Windows Mobile

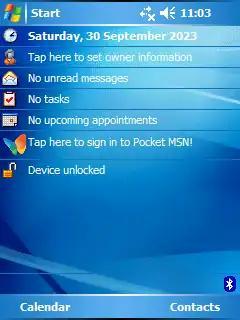
Windows Mobile 5.0 Today screen

Smartphone 2002, originally codenamed "Stinger", was released in 2002. Based on Windows CE 3.0 like Pocket PC 2002 and Pocket PC 2000, Smartphone 2002 was built for GSM cell phones with standard keypad-based form factors, as opposed to Pocket PC 2002 Phone Edition which targeted standard touch-based PDAs. The first device that was supposed to ship with Smartphone 2002 was the Sendo Z100 which was canceled after Sendo sued Microsoft.